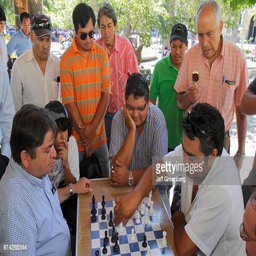
men playing a game of chess main public square